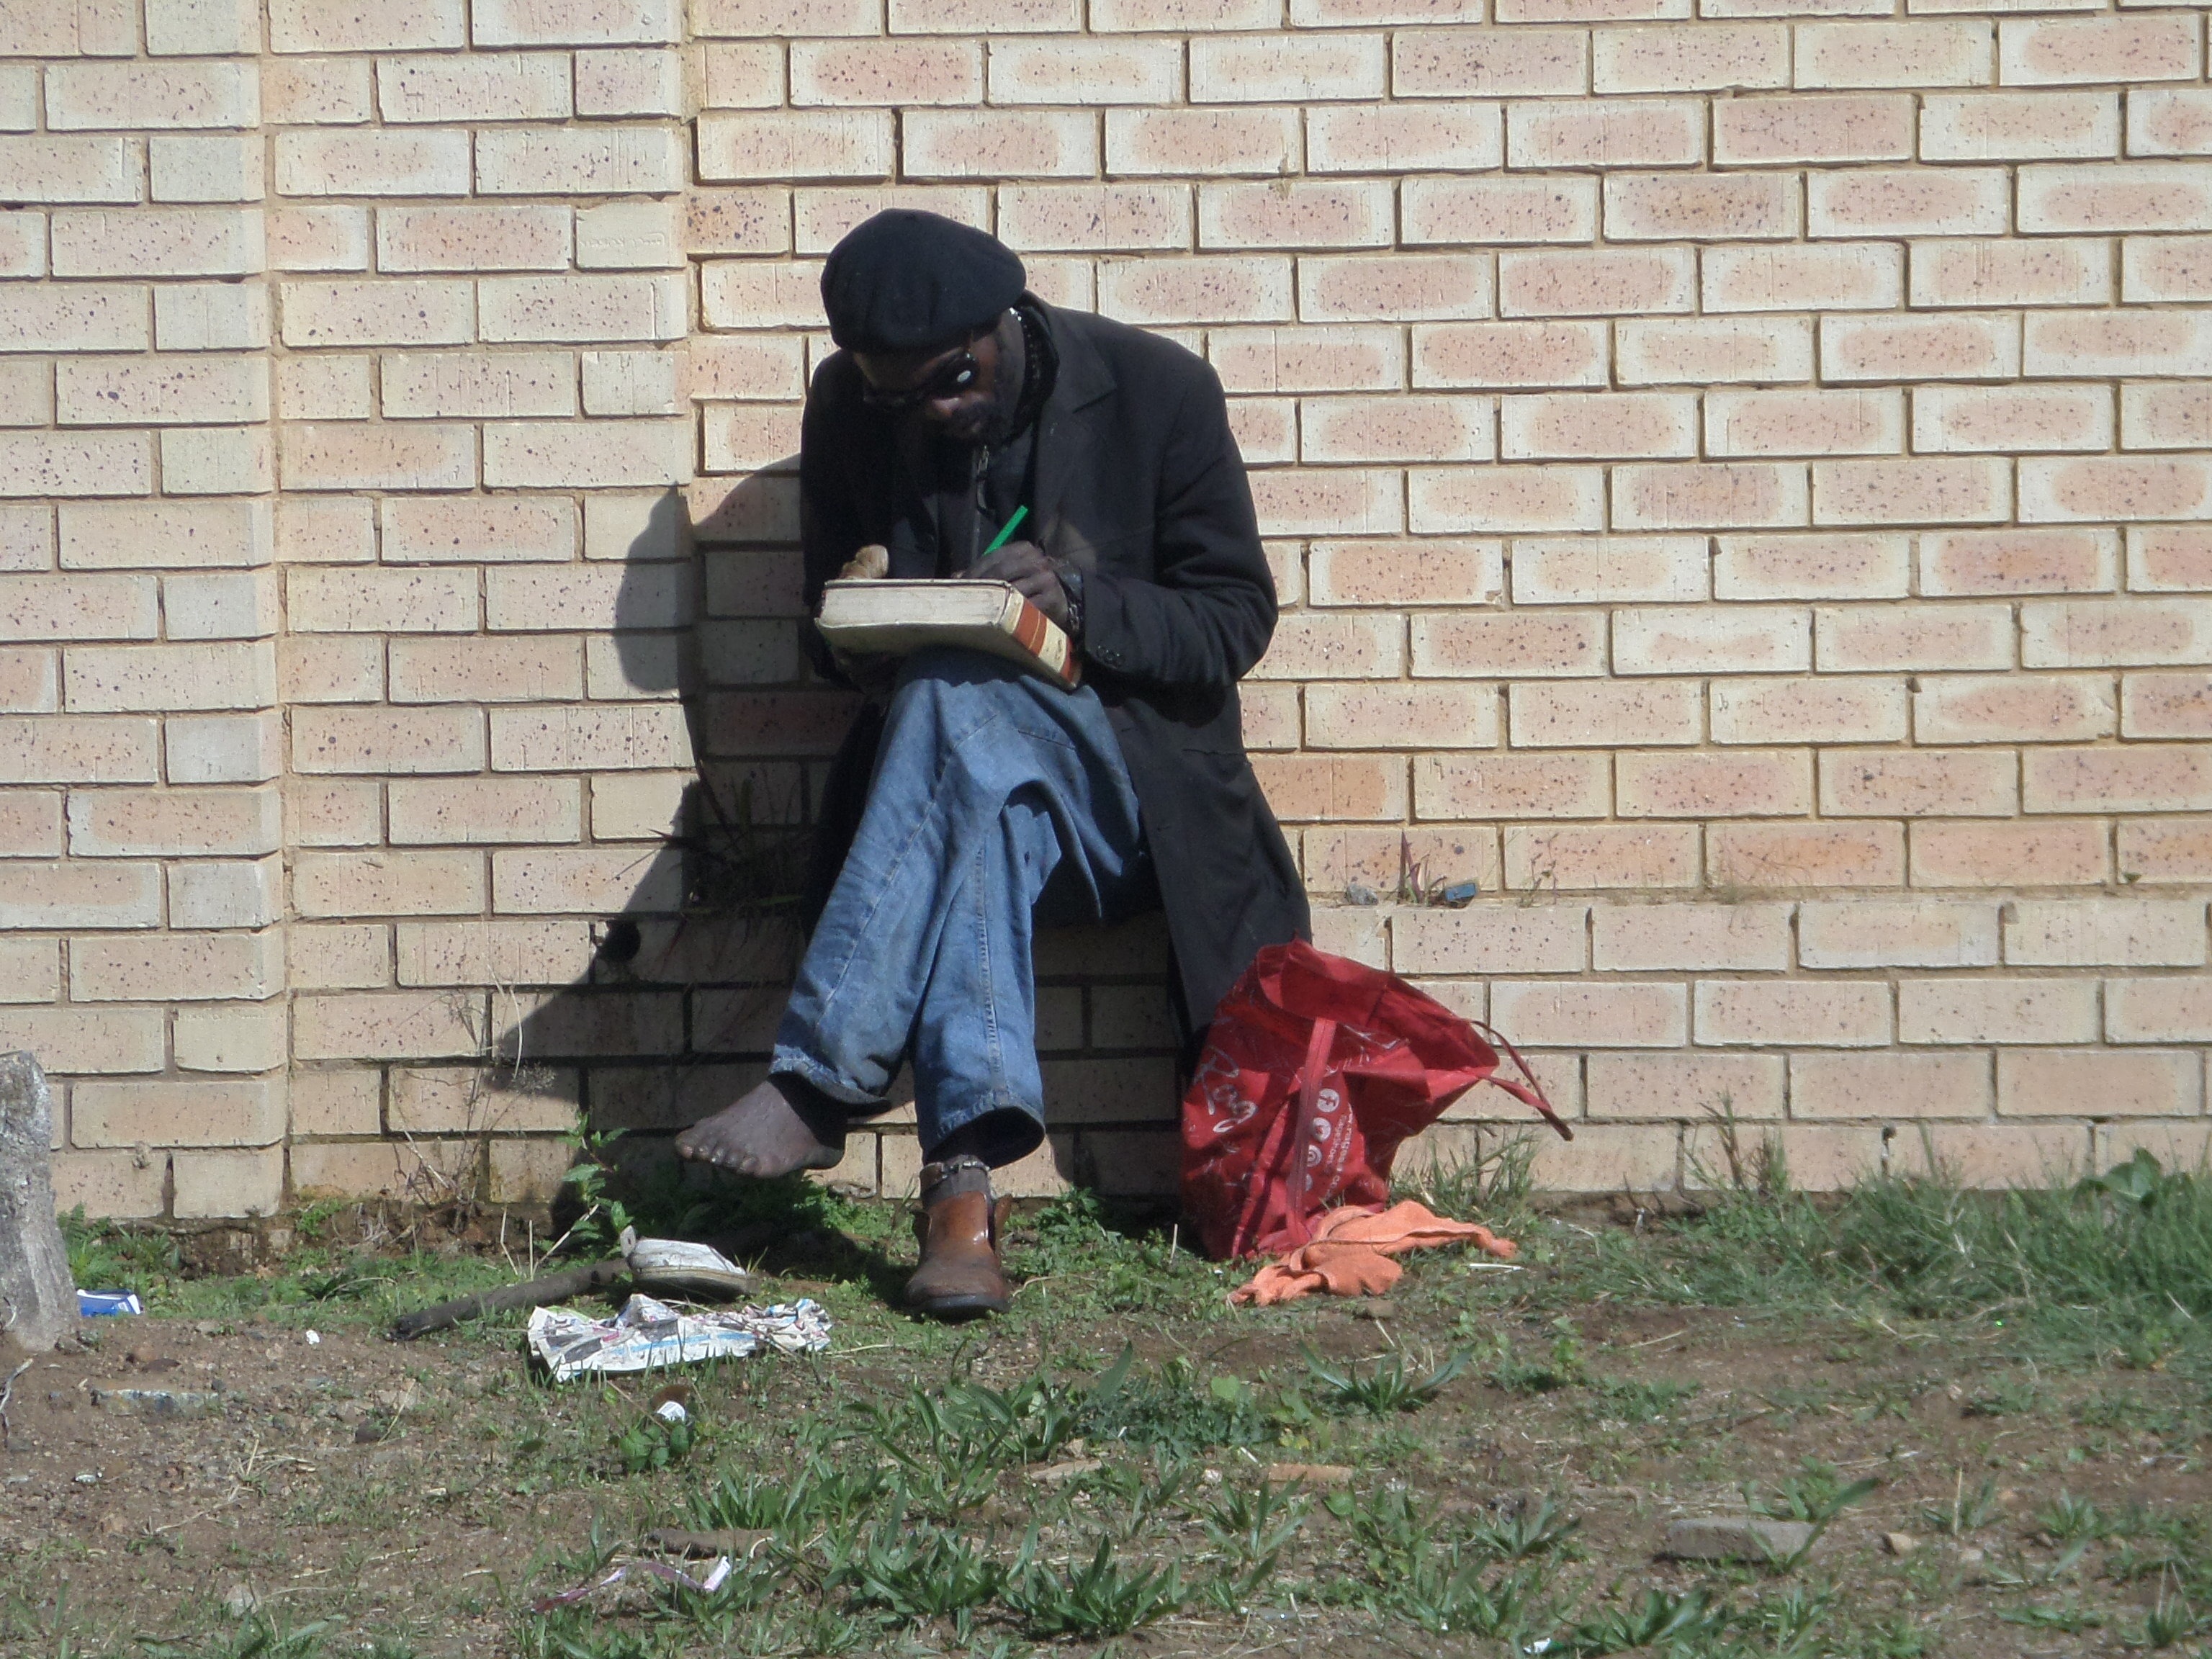
man, people, busy, statue, sitting, day, human positions